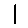
Label: 1